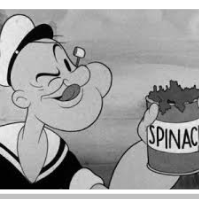
Portrait style: Cartoon Portrait